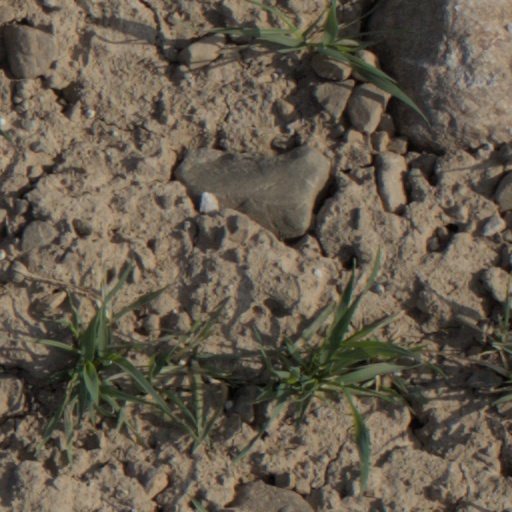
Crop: wheat